Ashville, Ohio

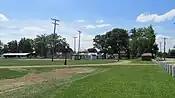
Ashville Community Park

Ashville has one public park which is called the Ashville Community Park. The 10-acre park was deeded to the community on April 4, 1921, with the stipulation that the village used it for athletic and park purposes, by a community club that had purchased the tract a year earlier for $3,000. The club also built an indoor shelter house before donating the land. Shortly after the acquisition, the village built a baseball field with concrete bleachers and a quarter-mile cinder track for community and school use. Ashville went on to install a playground, an outdoor shelter house, pickleball courts, basketball courts, restrooms and a gazebo. The park is host location of the annual Fourth of July Celebration and Viking Festival.